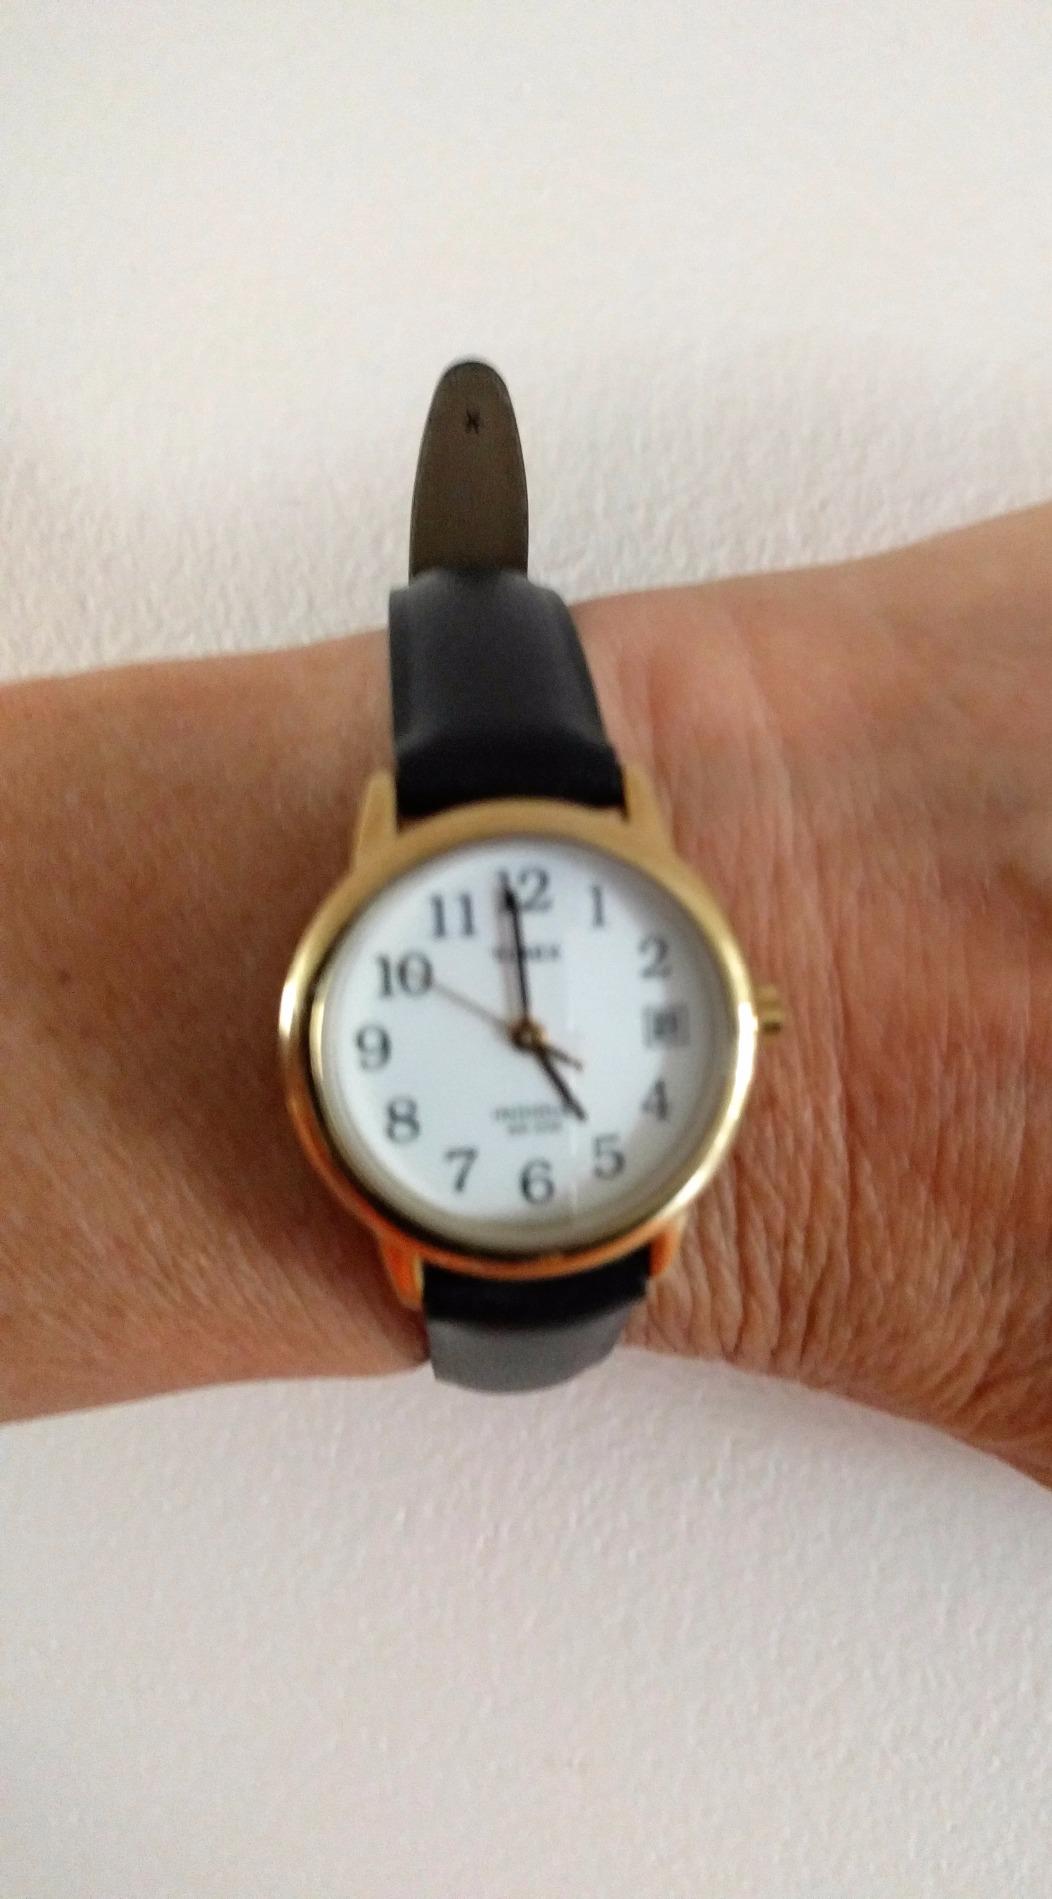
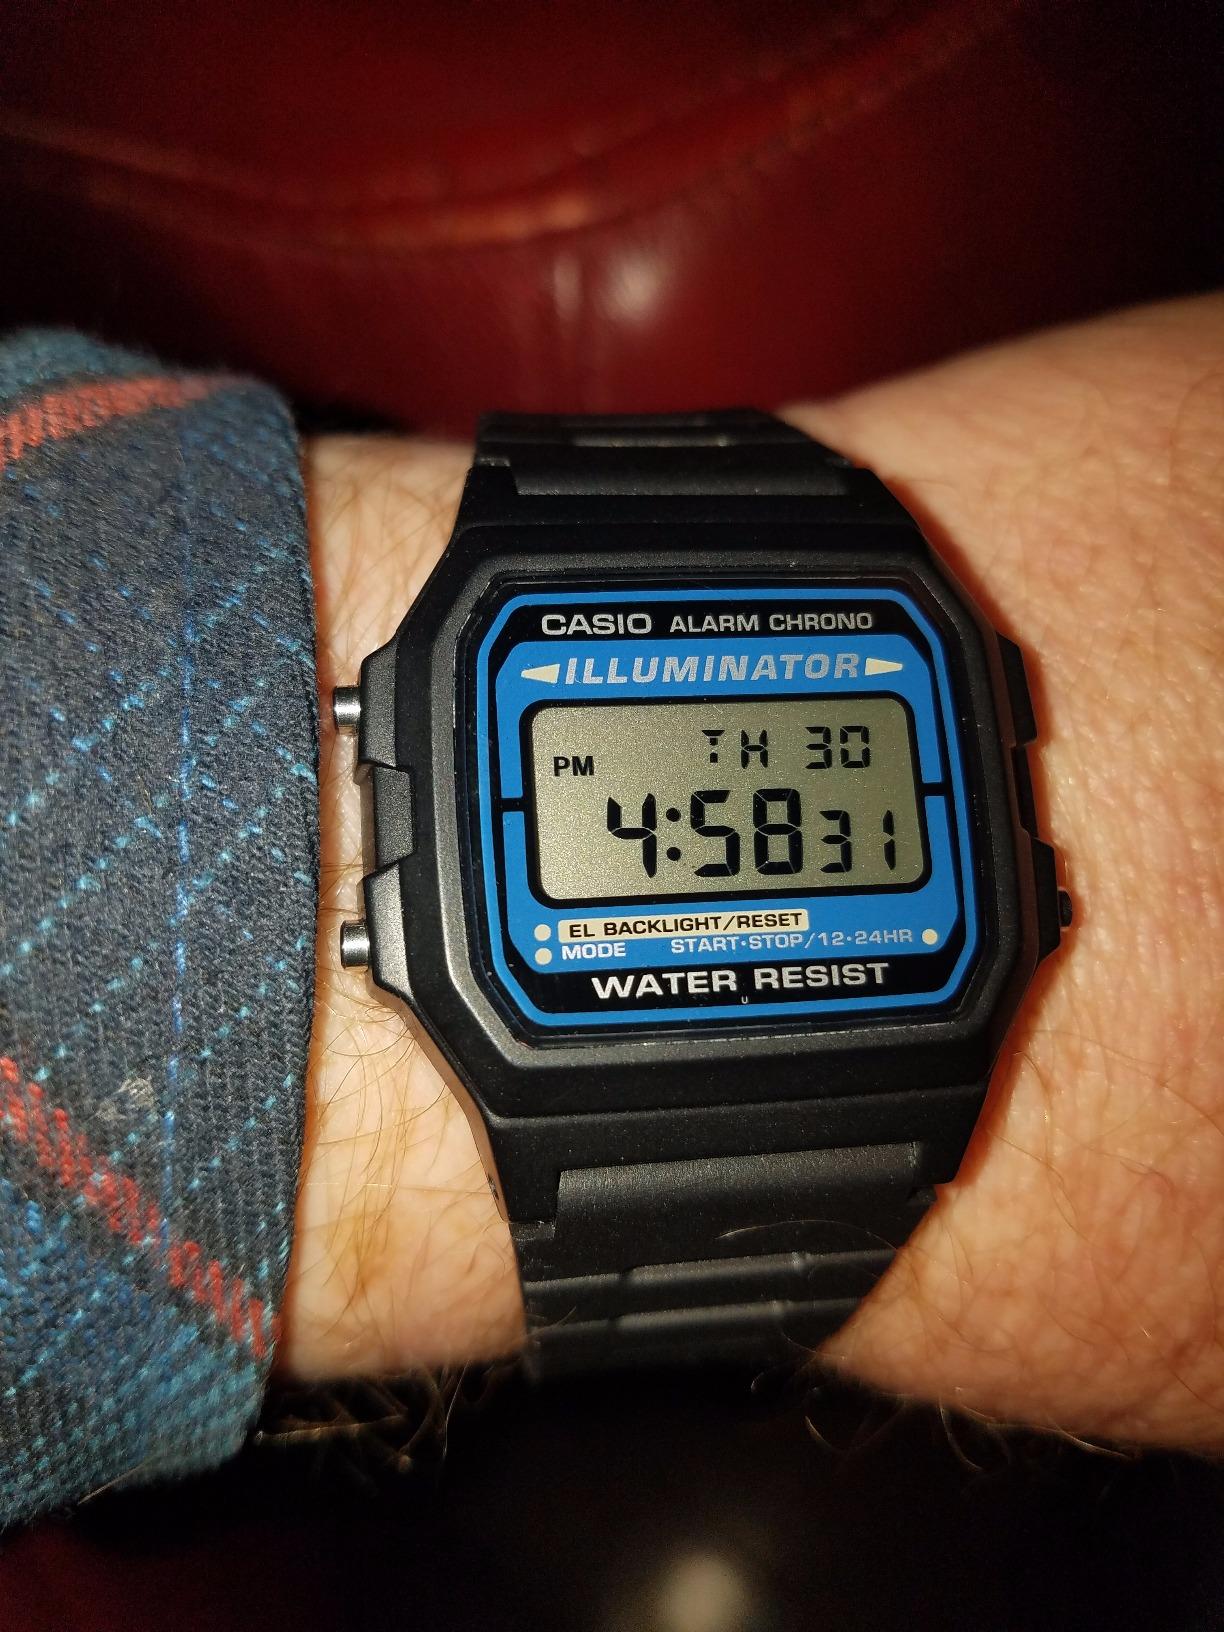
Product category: accessories_watch
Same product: no